Song sparrow

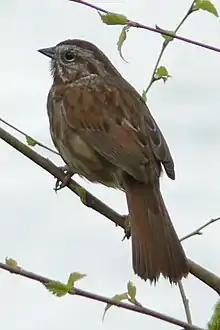
Taken at Springfield, Oregon in early April, this photo probably shows "M. m. cleonensis" or a ""phaea"" hybrid

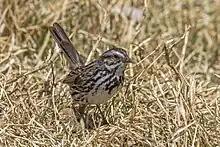
"M. m. mexicana"Almoloya del Rio, Mexico

Small, well-marked and short-winged brownish forms. All resident, except occasional birds from upland populations.